Saint-Rogatien

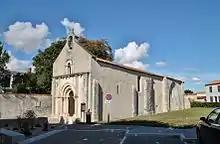
Église Saint-Rogatien-Saint-Donatien.

This church built of limestone in the 12th century and renovated in the 19th century is dedicated to Nantes' two martyrs, partially destroyed during the Wars of Religion, it is largely late medieval but retains its Romanesque portal and a Gothic trefoil recess. The choir stalls were rebuilt in large part to the late Middle Ages. A granite tithe measure from the fifteenth or sixteenth century, is used as the church font. In 1871, a bell tower was installed. In 1884, a restoration project was planned but didn't eventuate till 1987, when the facade was restored, the west weakened by weathering.